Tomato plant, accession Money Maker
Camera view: horizontal (90 deg, fisheye); turntable rotation: 300 degrees
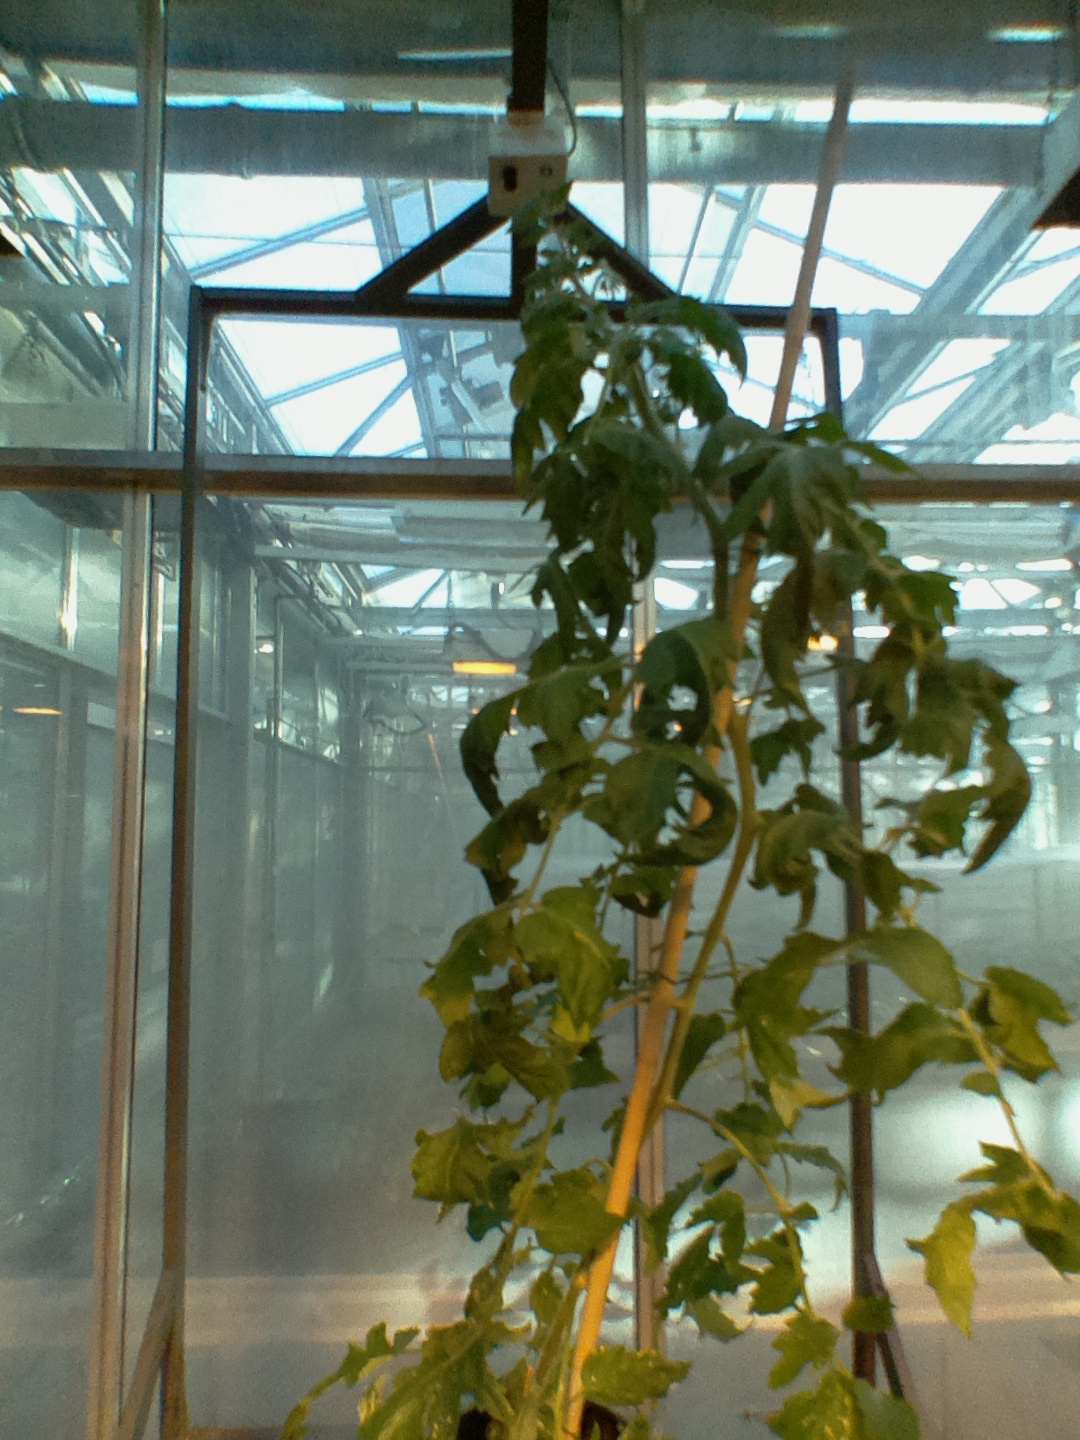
BBCH growth stage 67: Full flowering, 70%-80% of flowers open, more petals falling